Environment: real
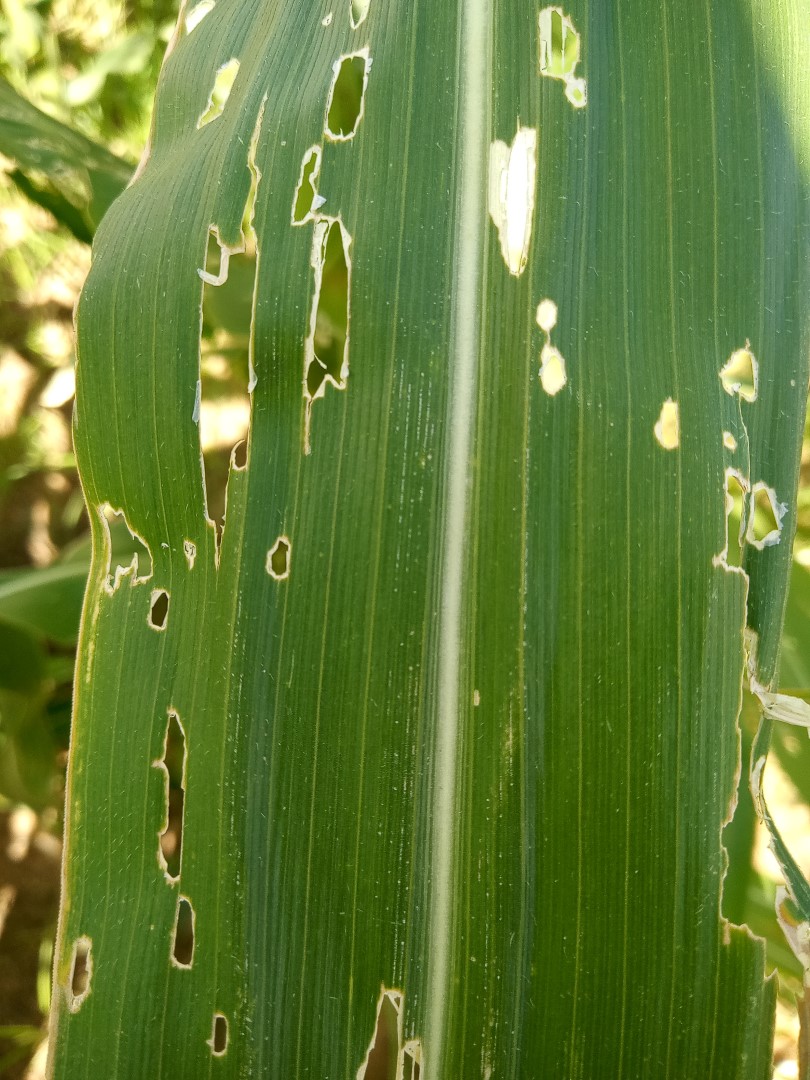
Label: fall_armyworm